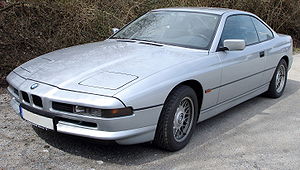
BMW 8-serie
BMW 8-serien var en coupé i luksusklassen, fremstillet af den tyske bil- og motorcykelfabrikant BMW mellem juli 1989 og december 1999.